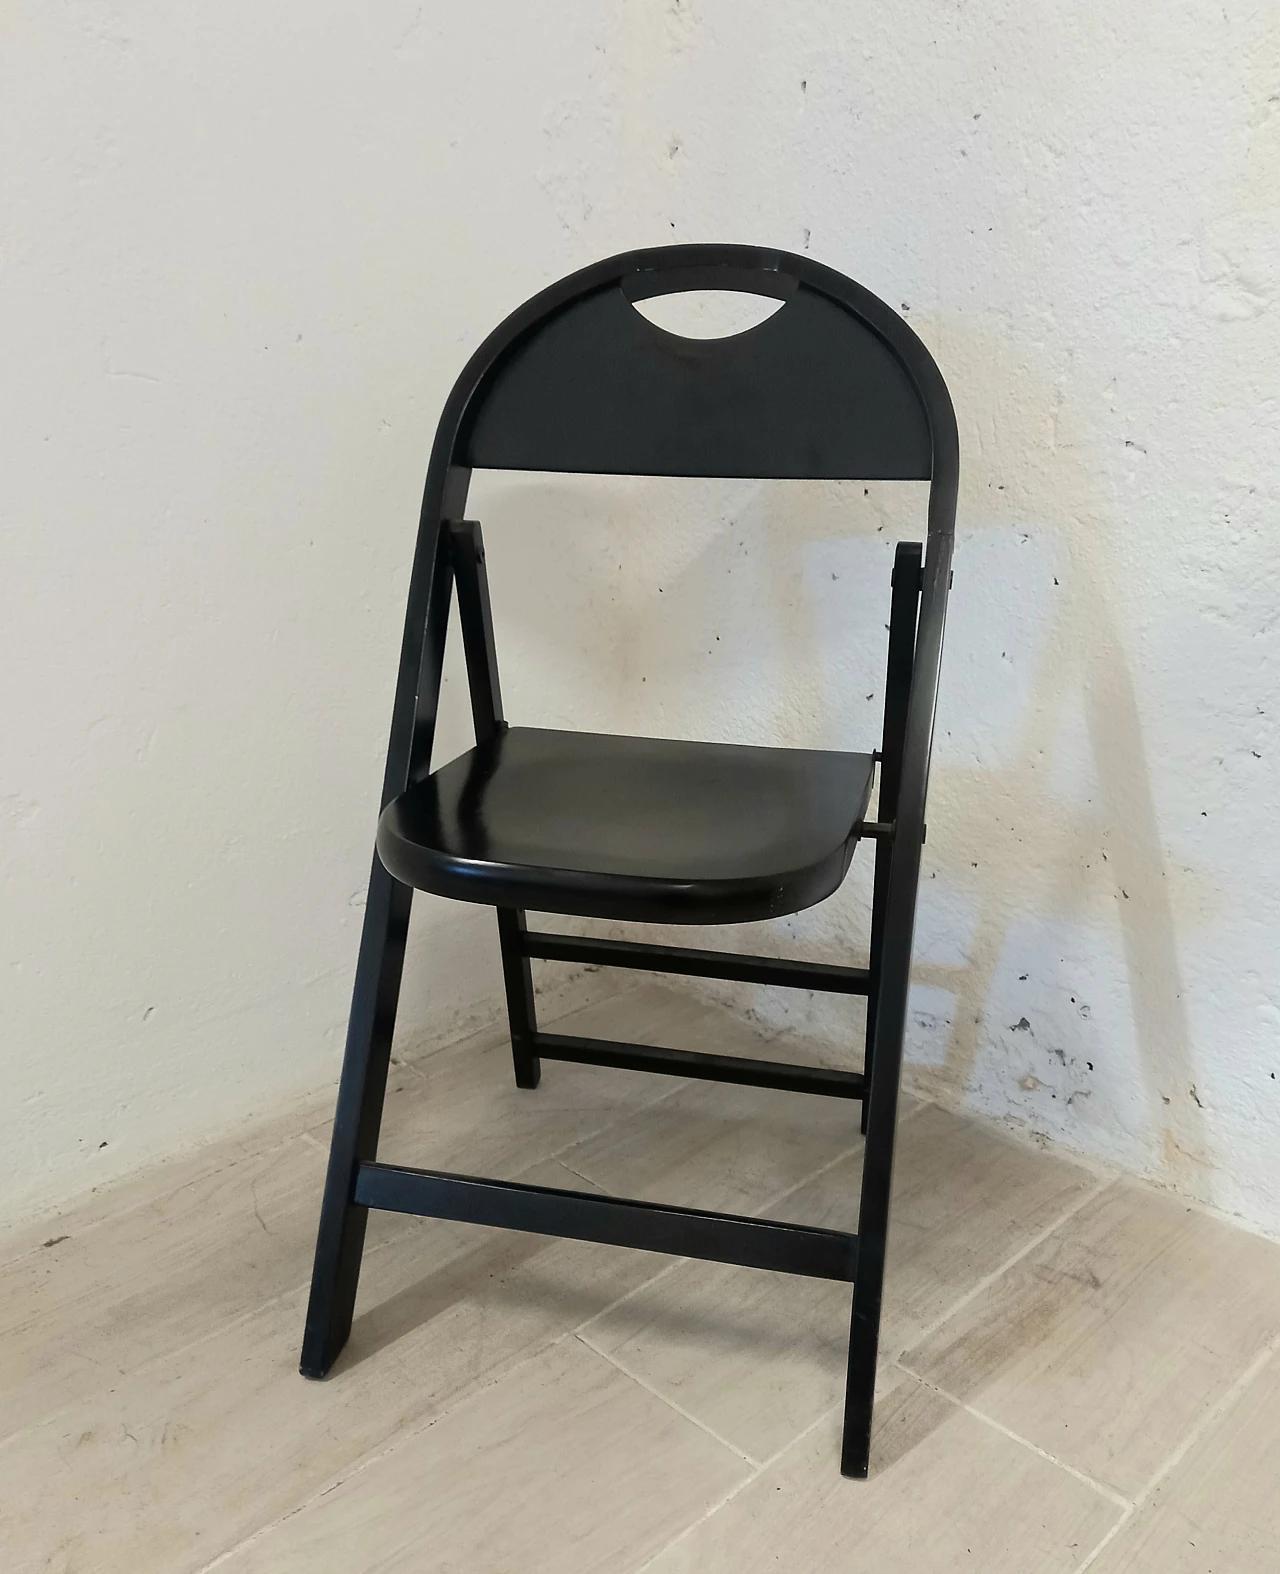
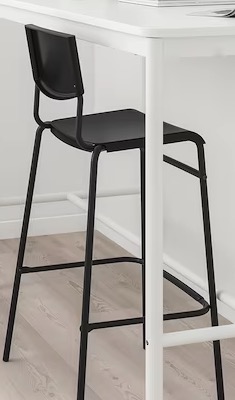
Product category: stool
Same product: no